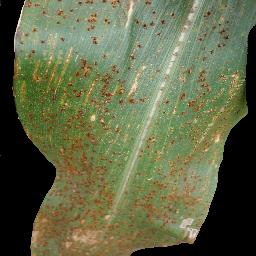
Label: Corn___Common_rust